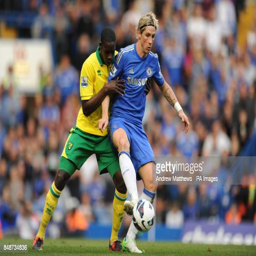
football player and battle for the ball during the match